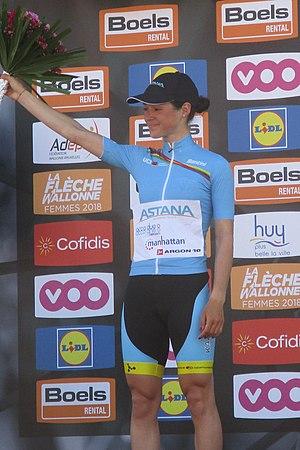
L'UCI World Tour féminin 2018 est la 3ᵉ édition de l'UCI World Tour féminin.
Sofia Bertizzolo est une coureuse cycliste professionnelle italienne.